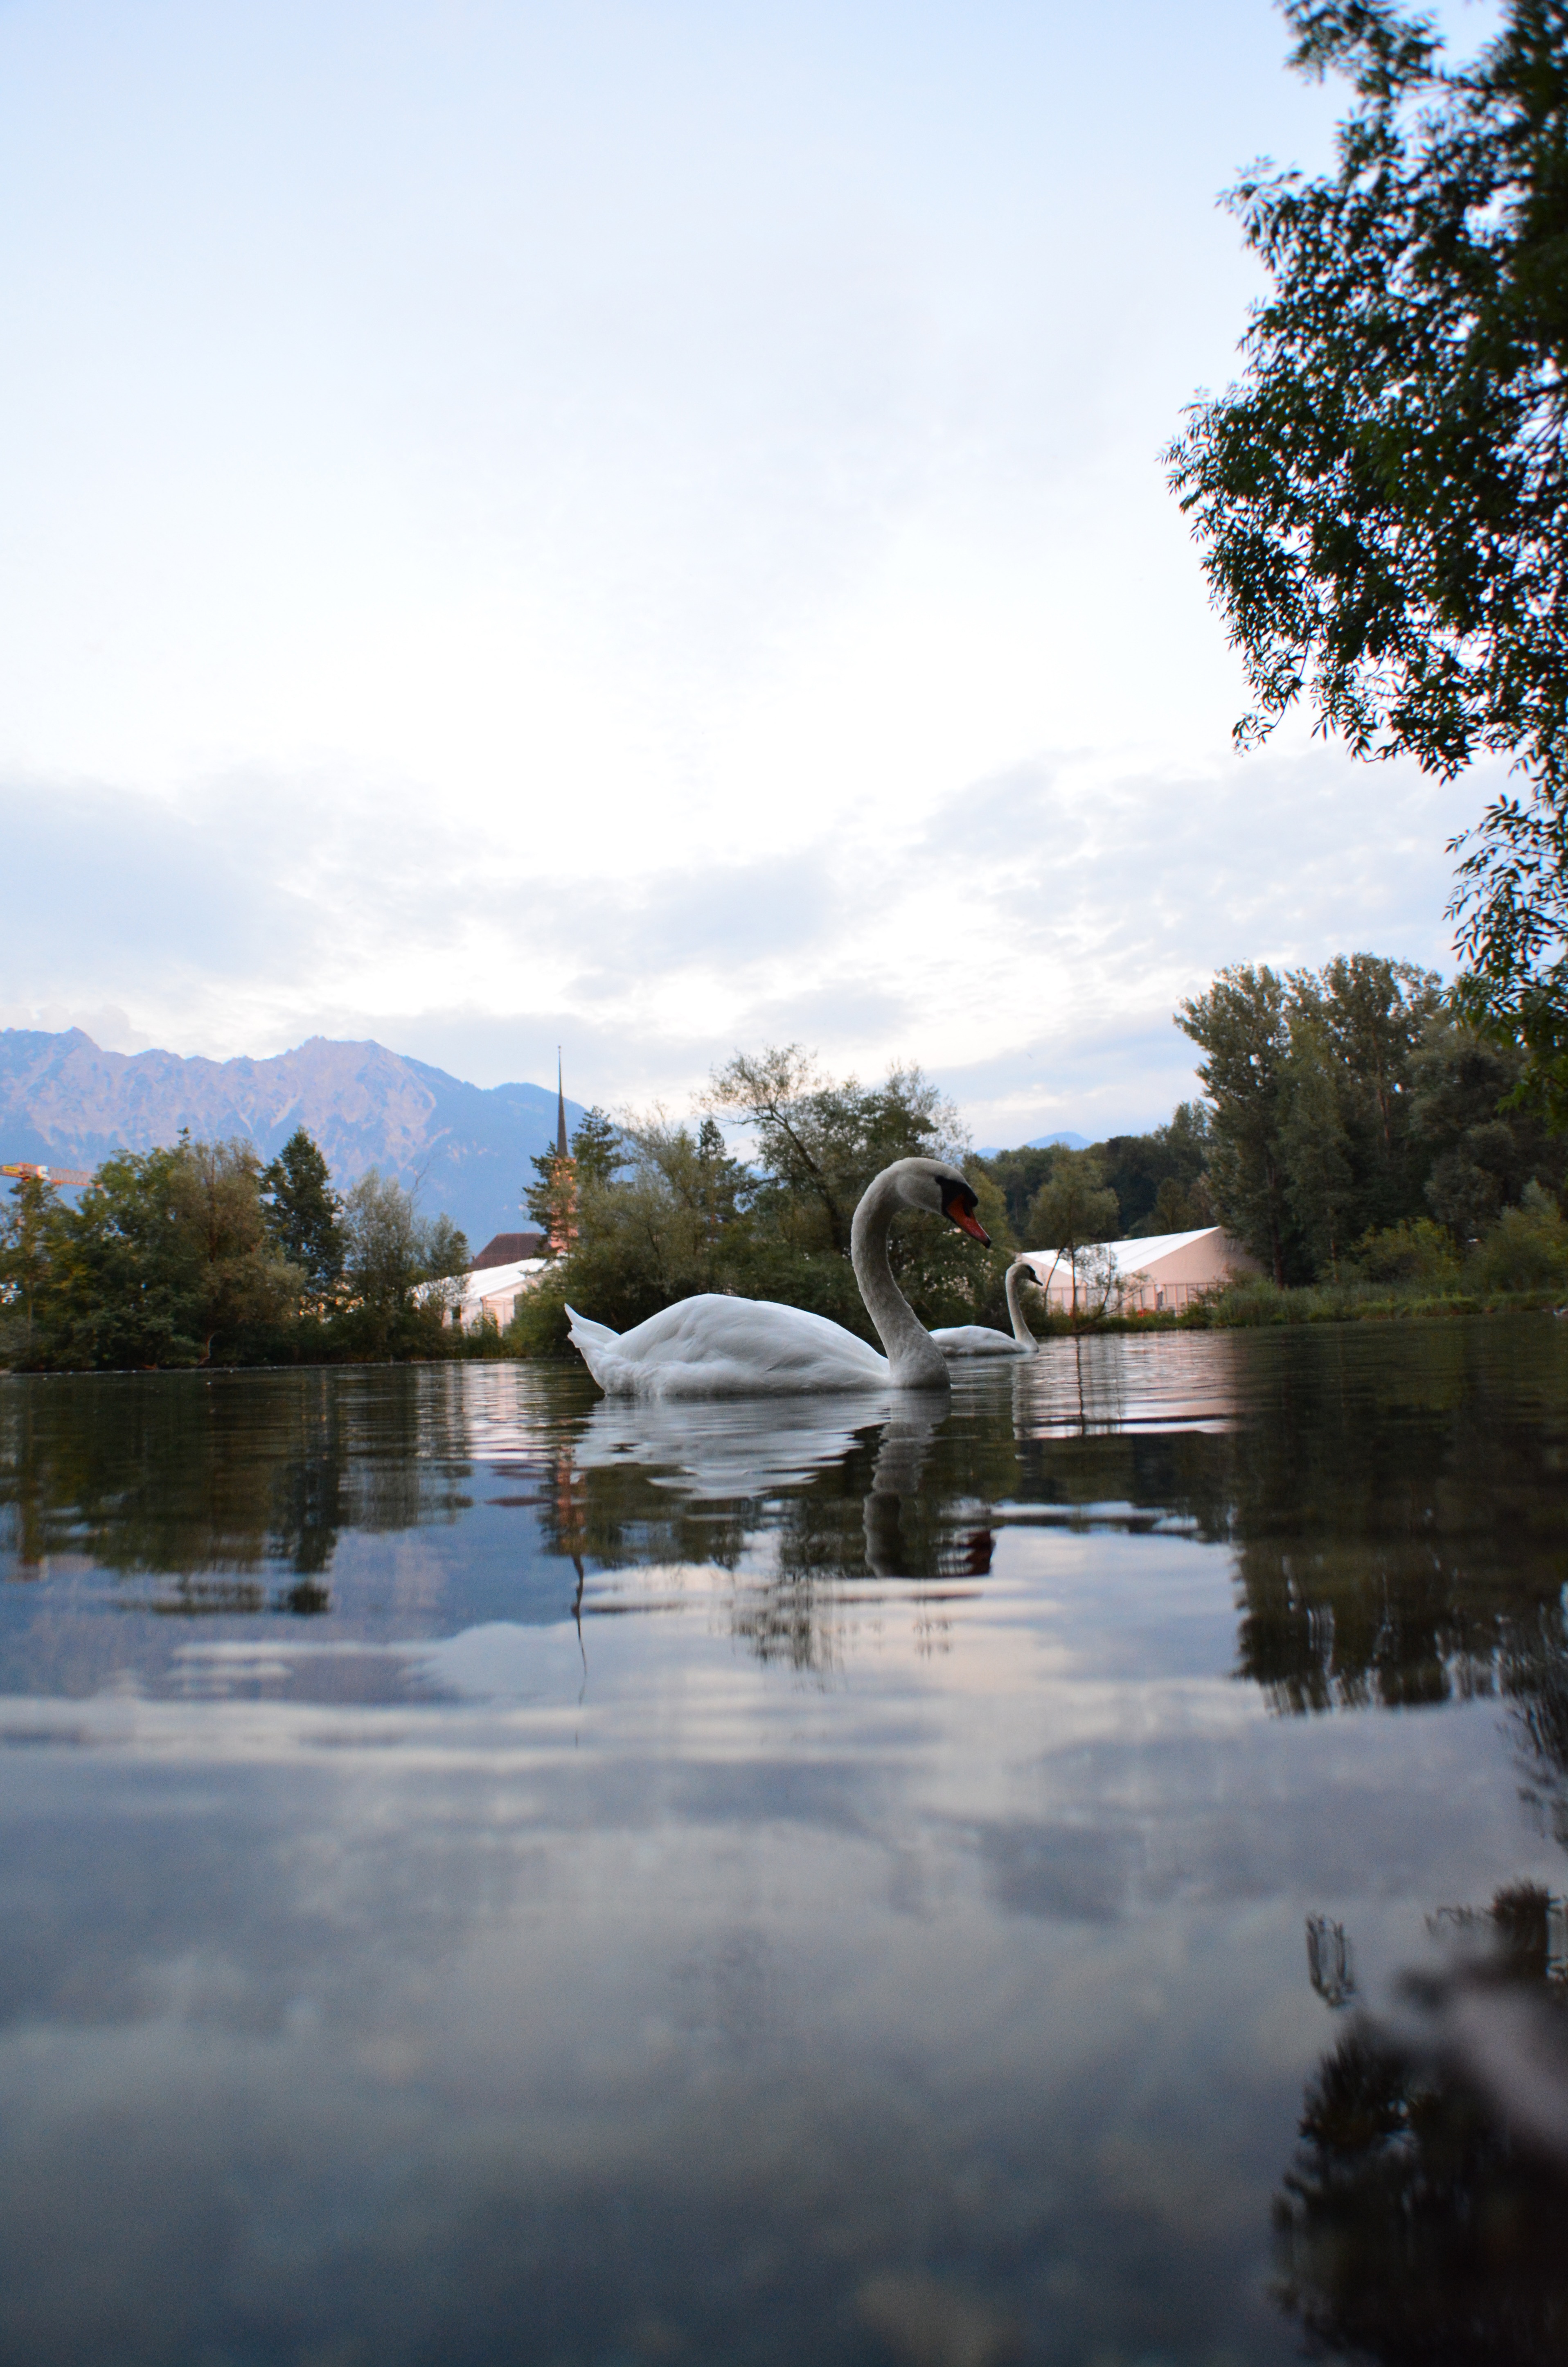
tree, water, nature, snow, winter, morning, lake, river, pond, reflection, vehicle, park, reservoir, season, waterway, body of water, swan, switzerland, buchs